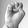
ASL letter: E